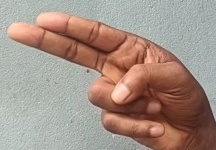
ASL sign: H